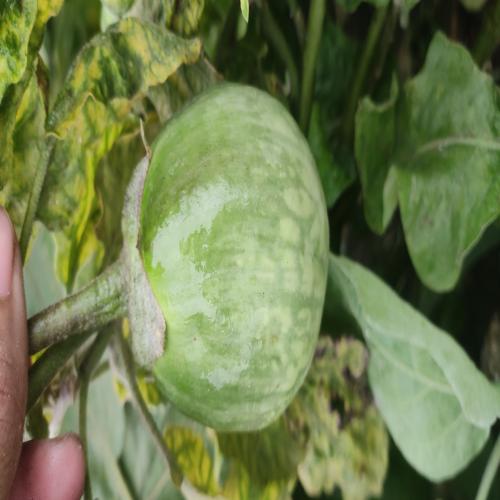
Label: Healty Brinjal